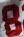
Number: 8